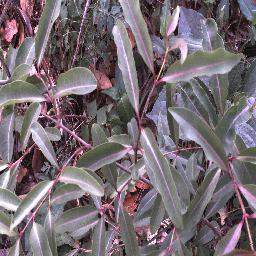
Label: rubber_vine